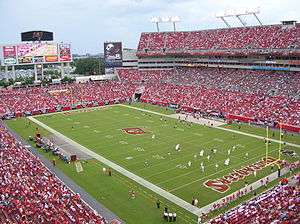
National Football League
En kamp i NFL
National Football League, forkortet NFL er den professionelle liga for amerikansk fodbold i USA.